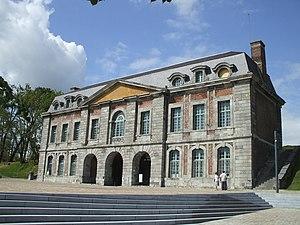
Porte de mons à Maubeuge dans le département du Nord en France :Construite sous Louis XIV de France par Sébastien Le Prestre de Vaubanen 1682 pour abriter un corps de garde, des logements et des cellules. La porte est la dernière des trois portes de l’enceinte de la ville. En effet la Porte de France fut détruite en 1958 la porte de Bavay est détruite en 1952. Elle est construite en brique, pierre bleue et grès et possède un pont-levis. Elle est classée Monument Historique depuis 1924. Elle est le siège de l’office du Tourisme. Source Ville de Maubeuge